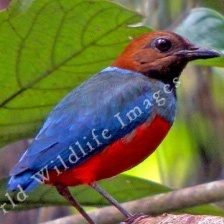
Species: RED BELLIED PITTA
Scientific name: PITTA ERYTHROGASTER